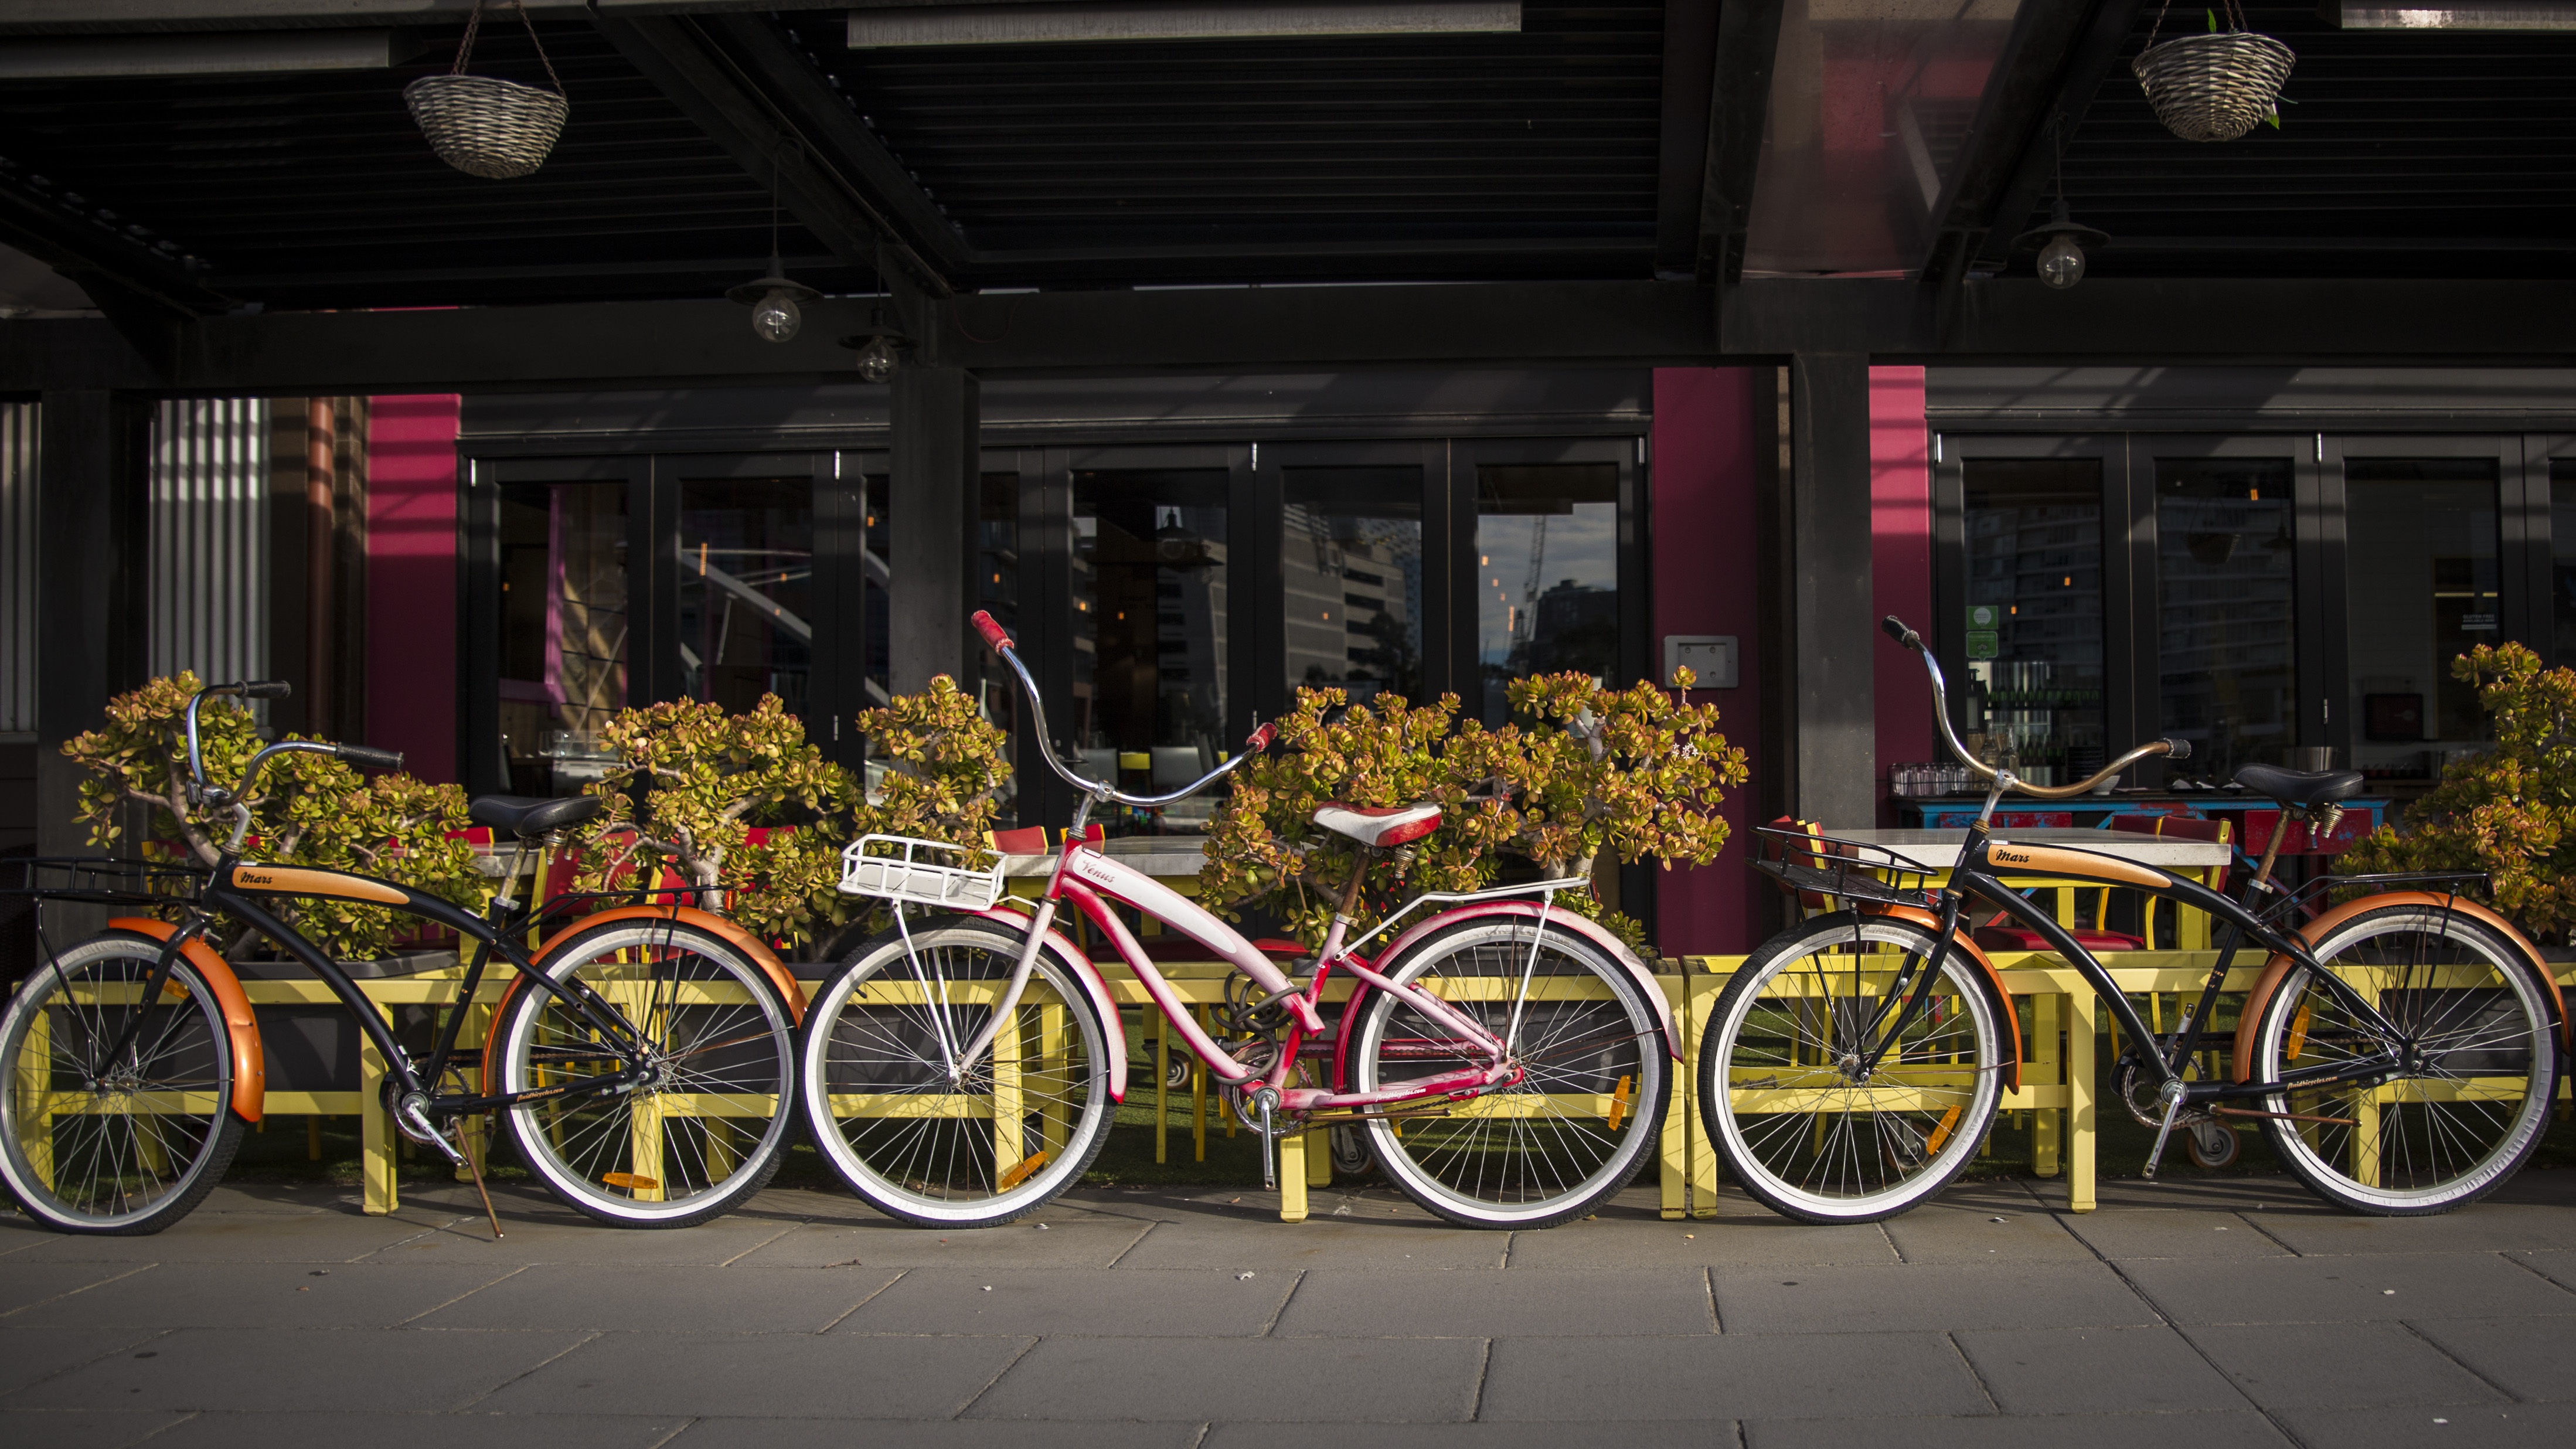
coffee, night, wheel, bicycle, city, urban, cityscape, travel, bar, vehicle, business, tourism, modern, sports equipment, australia, cycling, victoria, melbourne, southbank, cbd, south wharf, yarra, melbourne city, land vehicle, urban area, bicycle motocross